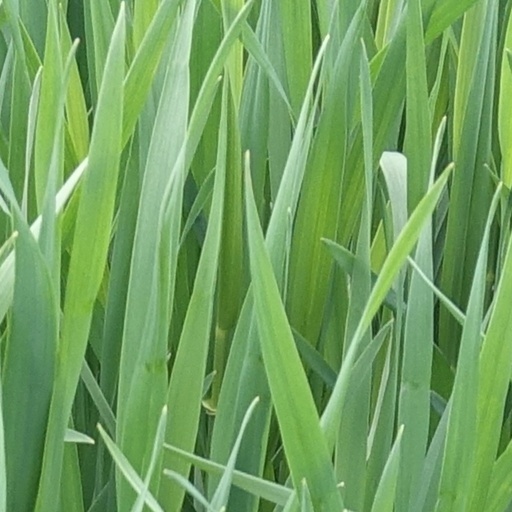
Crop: wheat